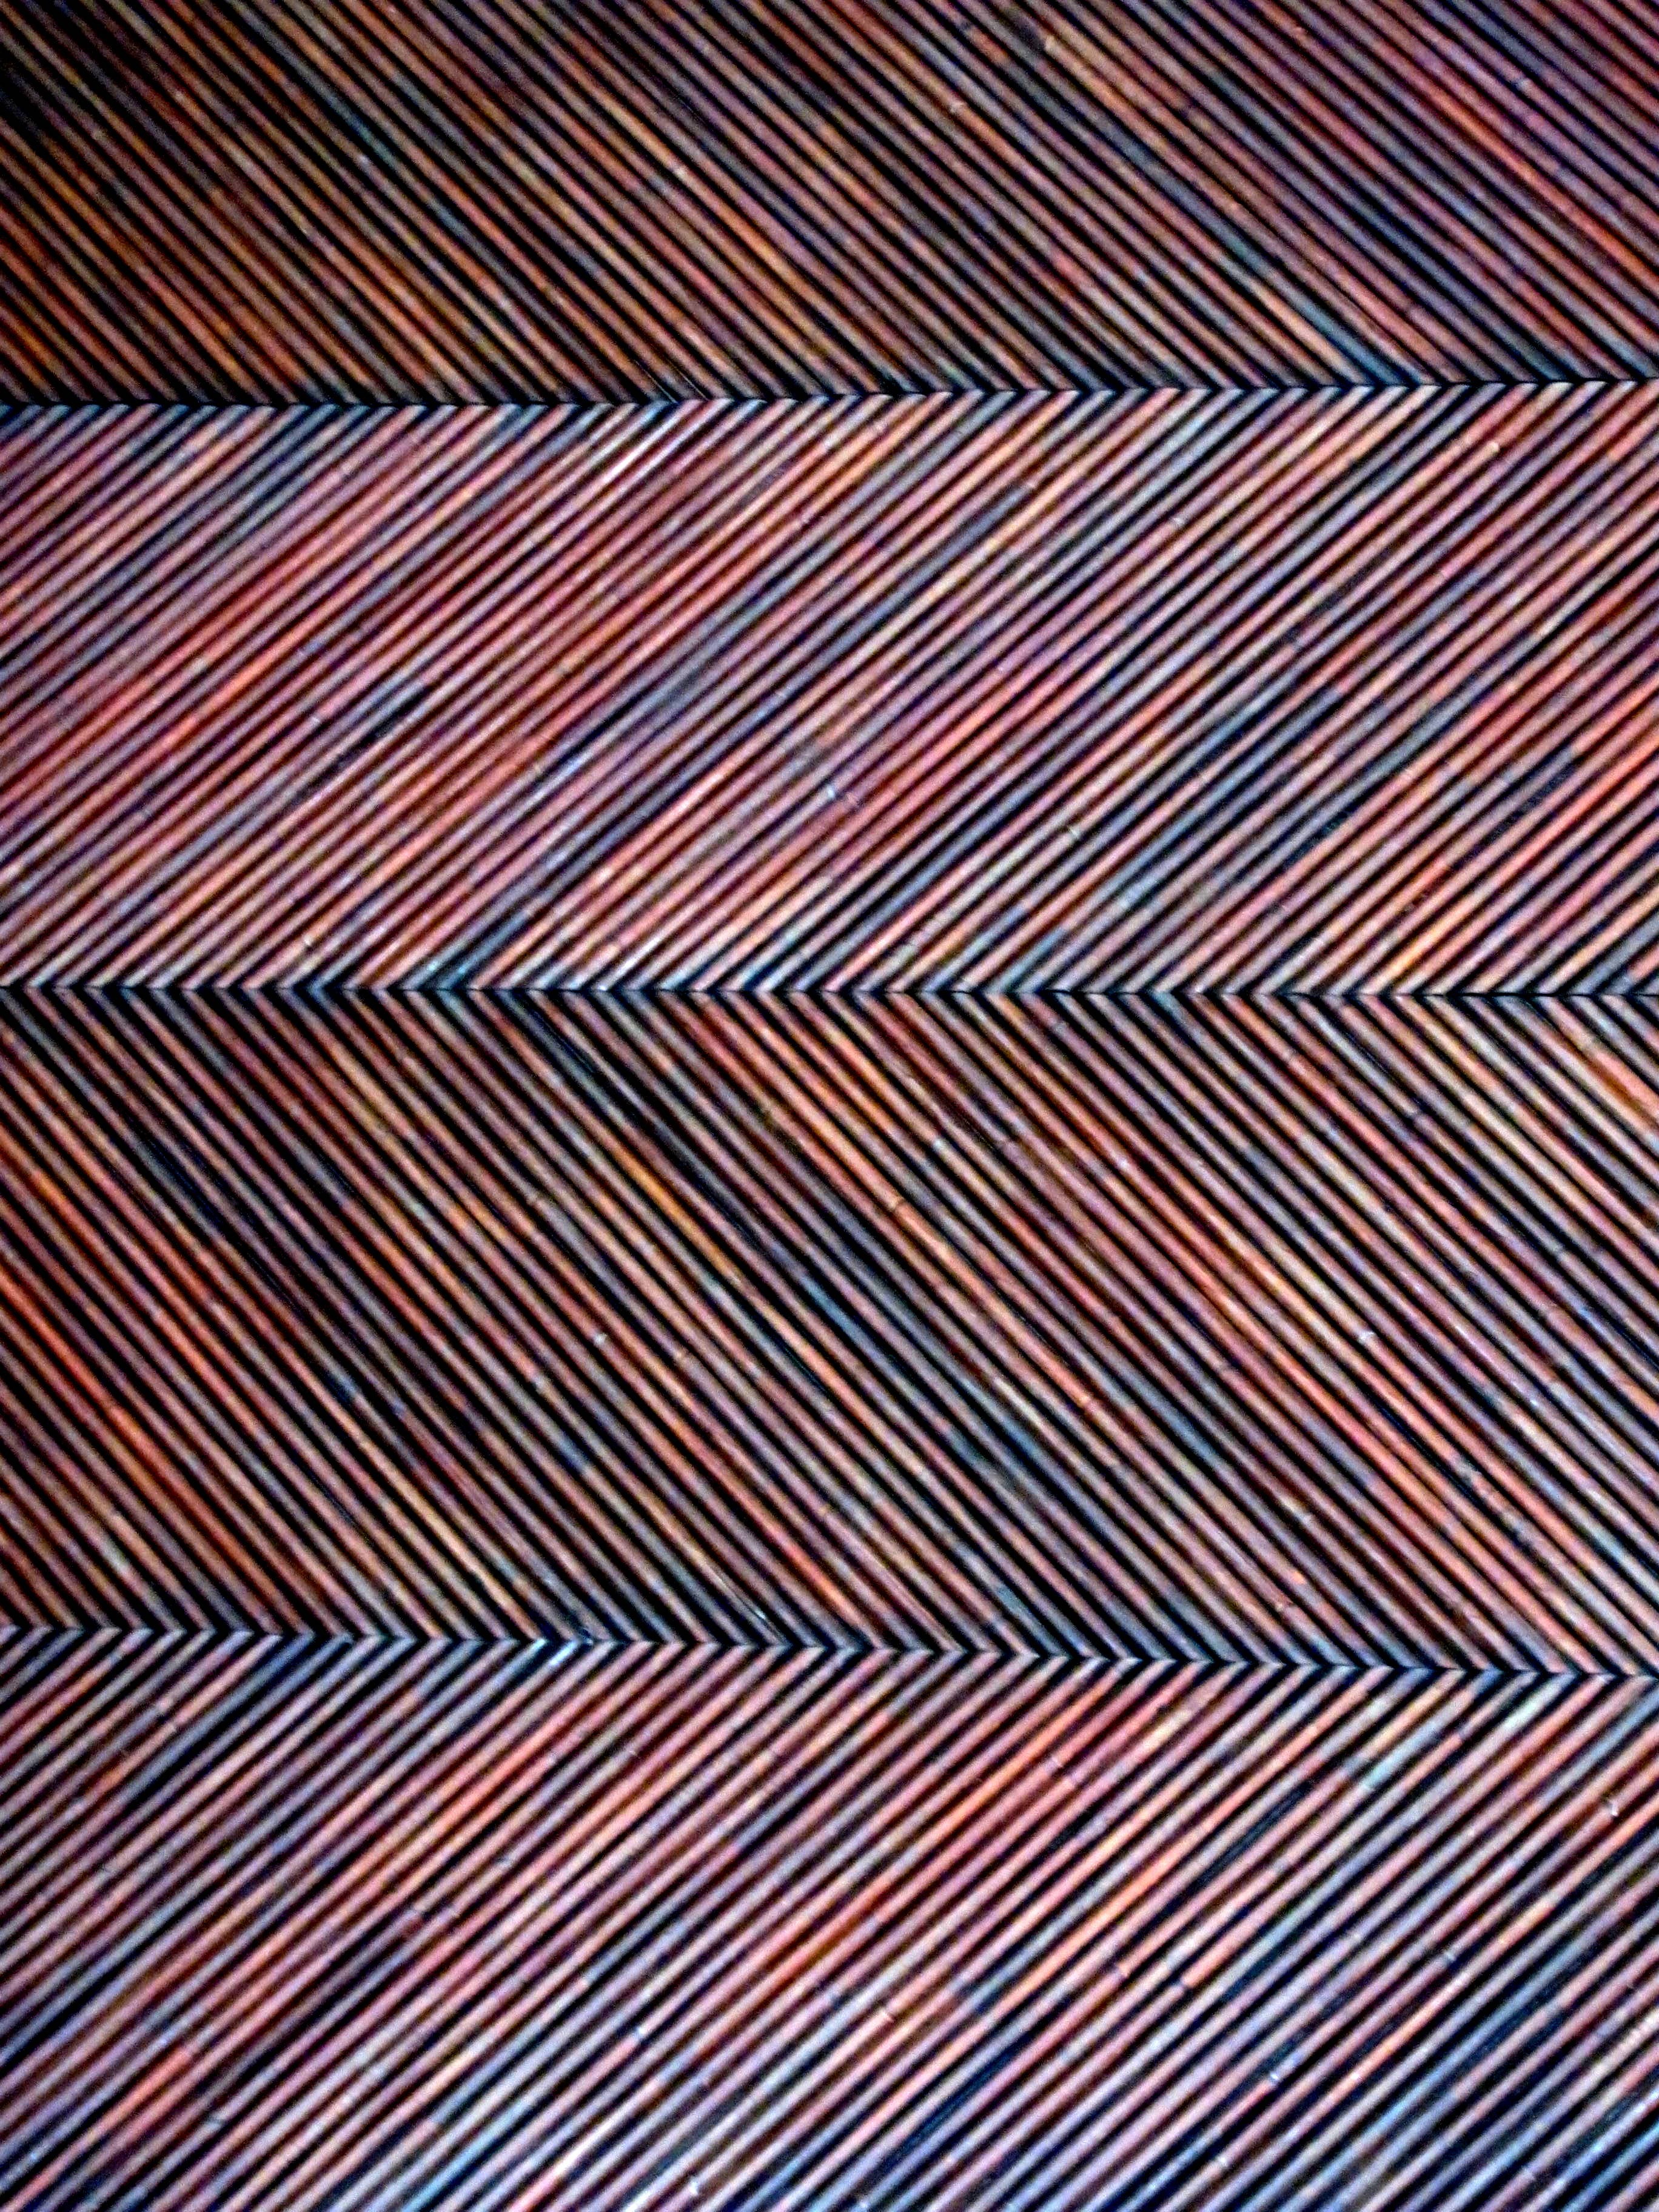
wood, texture, floor, roof, decoration, pattern, line, natural, brown, rough, material, surface, lines, hardwood, flooring, wood flooring, laminate flooring, wood stain